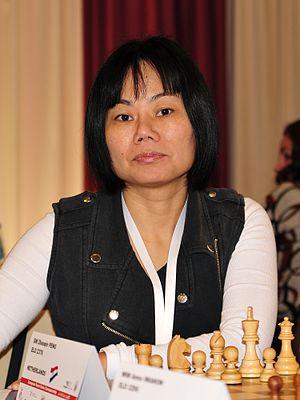
Peng Zhaoqin est une joueuse d'échecs néerlandaise d'origine chinoise, grand maître international depuis 2004. Elle réside aux Pays-Bas depuis 1996.